Chester Village Cemetery

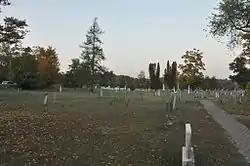

Chester Village Cemetery is a historic cemetery at the junction of New Hampshire Routes 102 and 121 in the center of Chester, New Hampshire. Established in 1751, it is one of the state's older cemeteries, and is particularly unusual for the large number of grave markers that were signed by their carvers. It was added to the National Register of Historic Places in 1979.